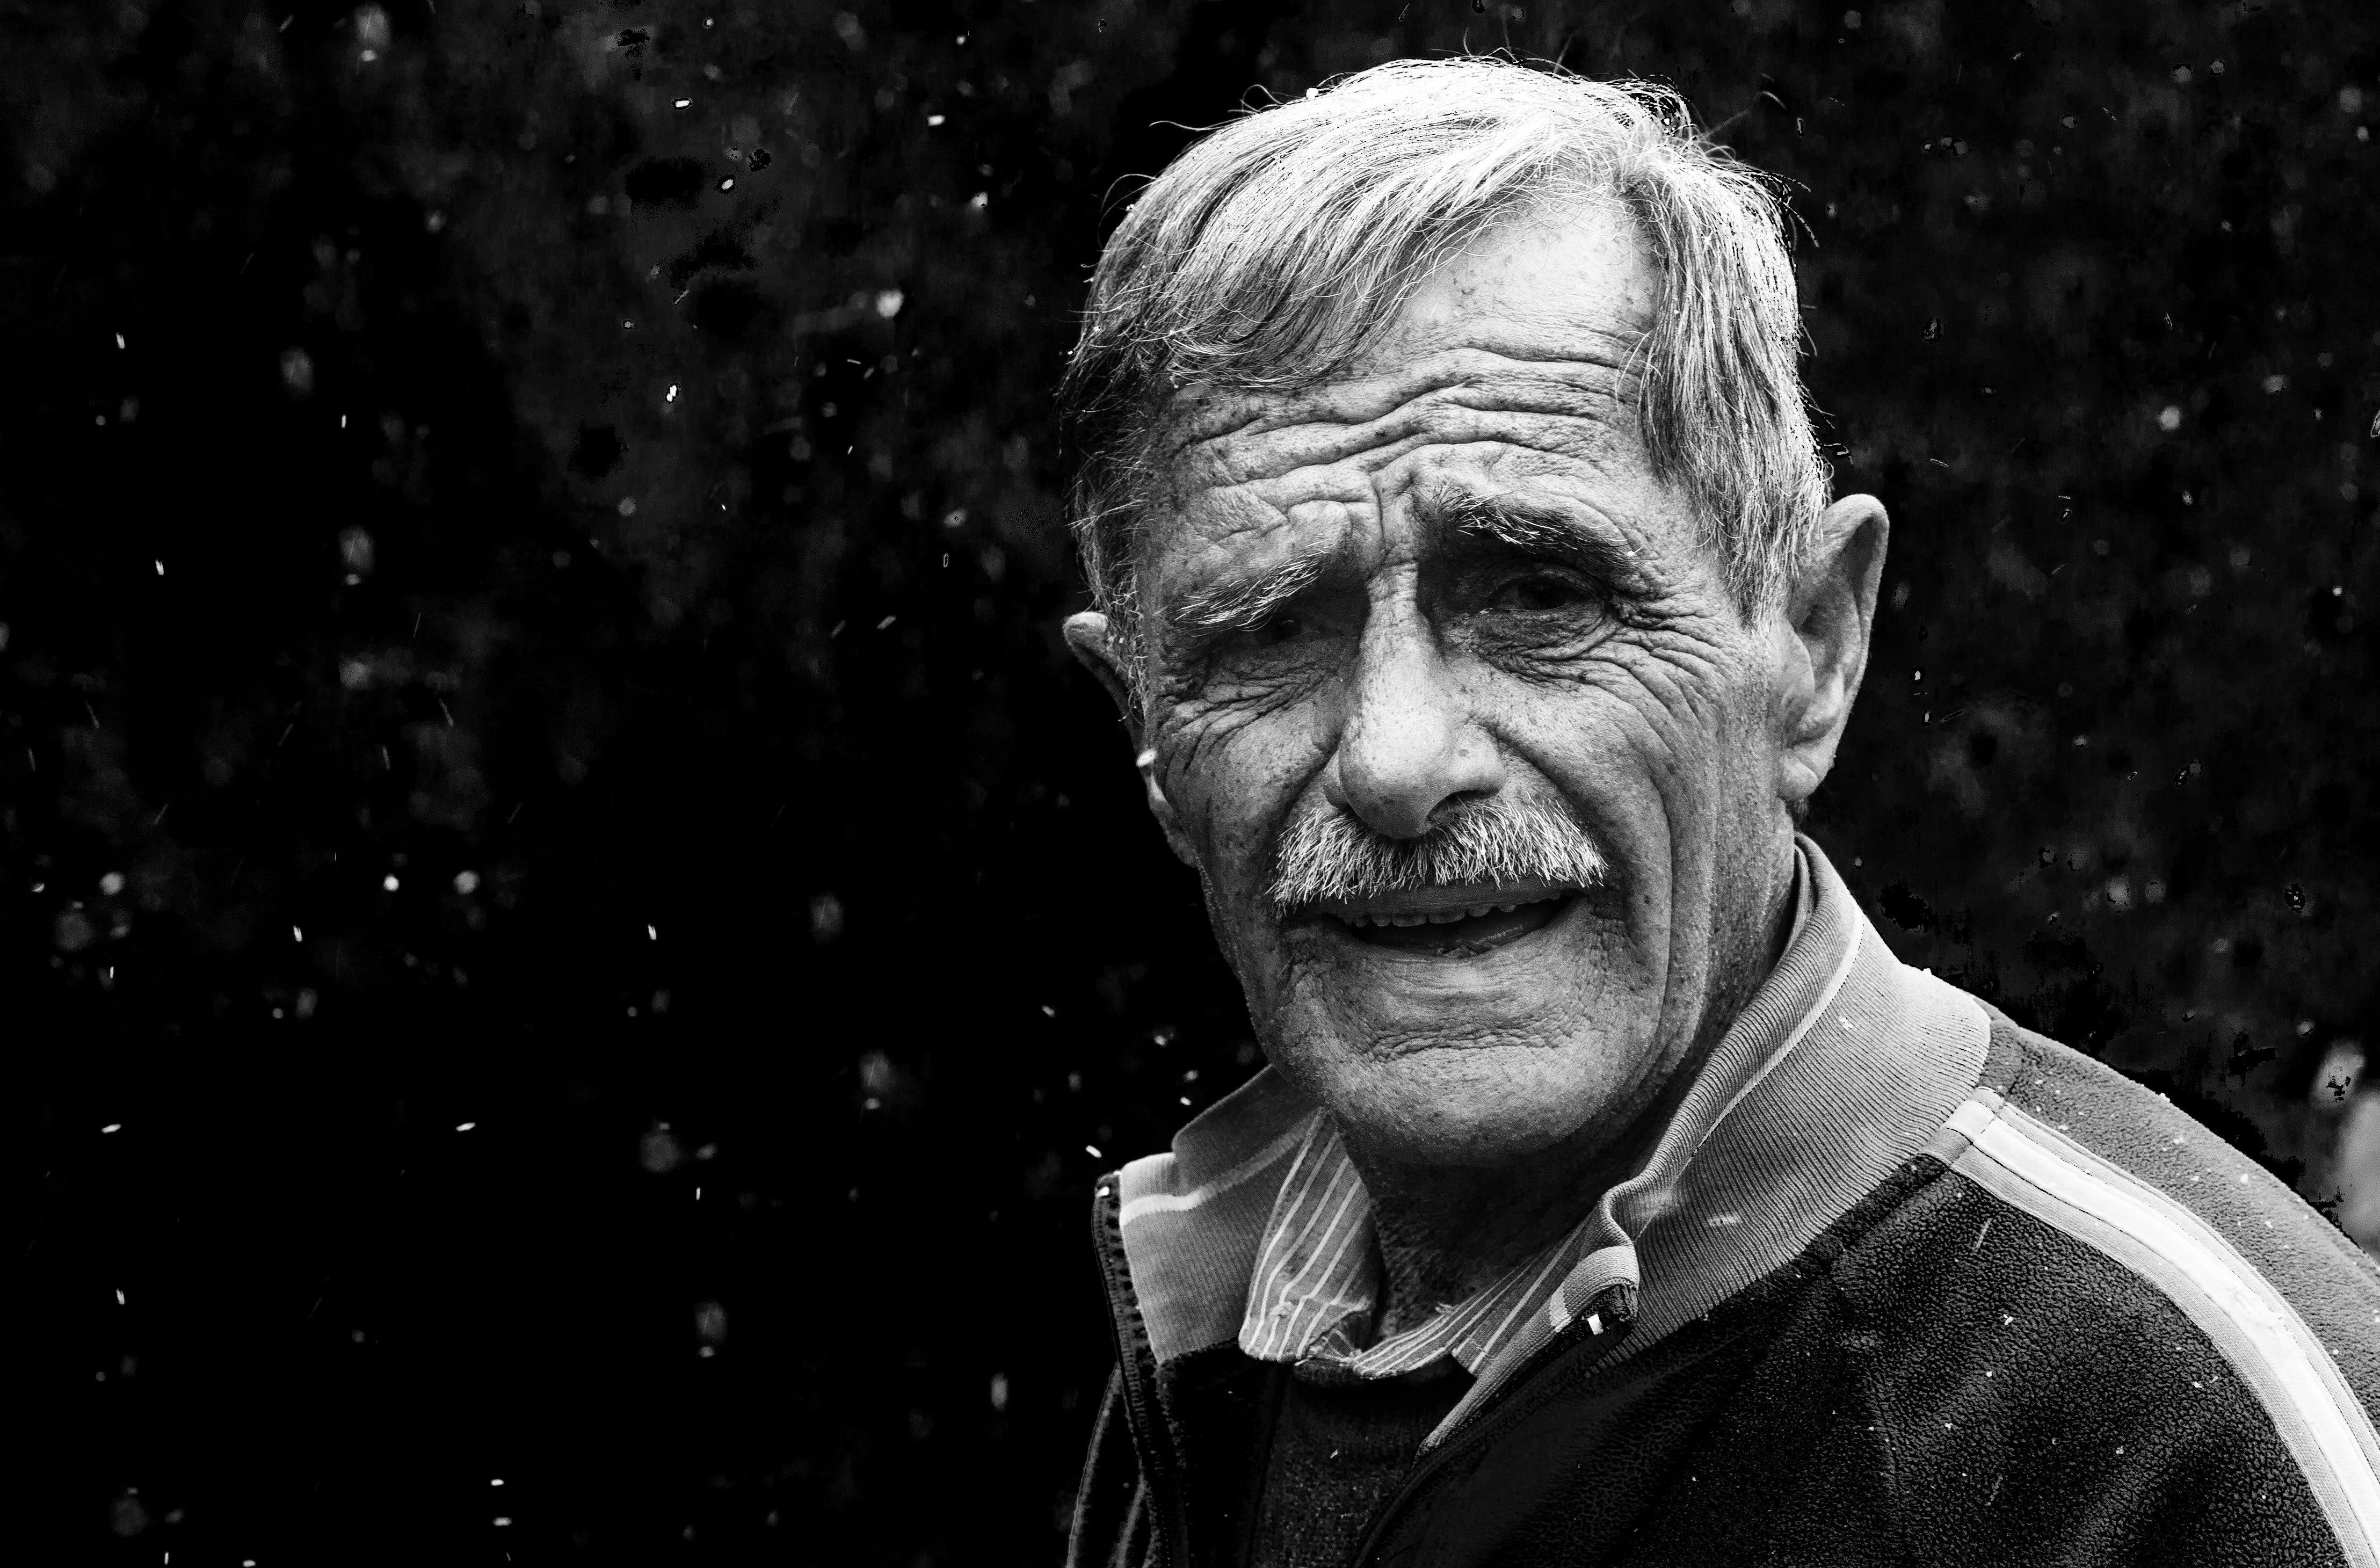
man, black and white, hair, photography, male, portrait, darkness, black, monochrome, face, head, photograph, emotion, monochrome photography, facial hair